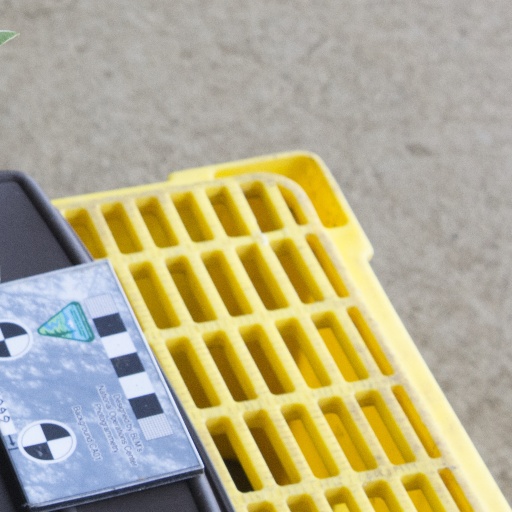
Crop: soybean